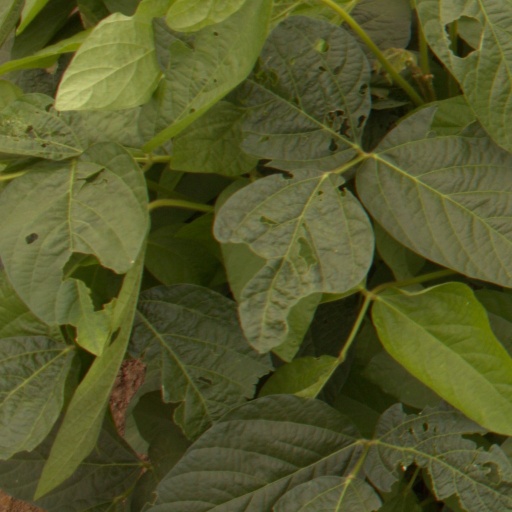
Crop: soybean